Hugh Edwin Strickland

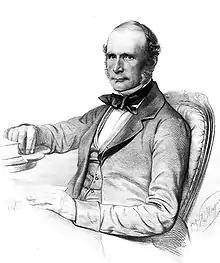

Hugh Edwin Strickland (2 March 1811 – 14 September 1853) was an English geologist, ornithologist, naturalist and systematist. Through the British Association, he proposed a series of rules for the nomenclature of organisms in zoology, known as the Strickland Code, that was a precursor of later codes for nomenclature.